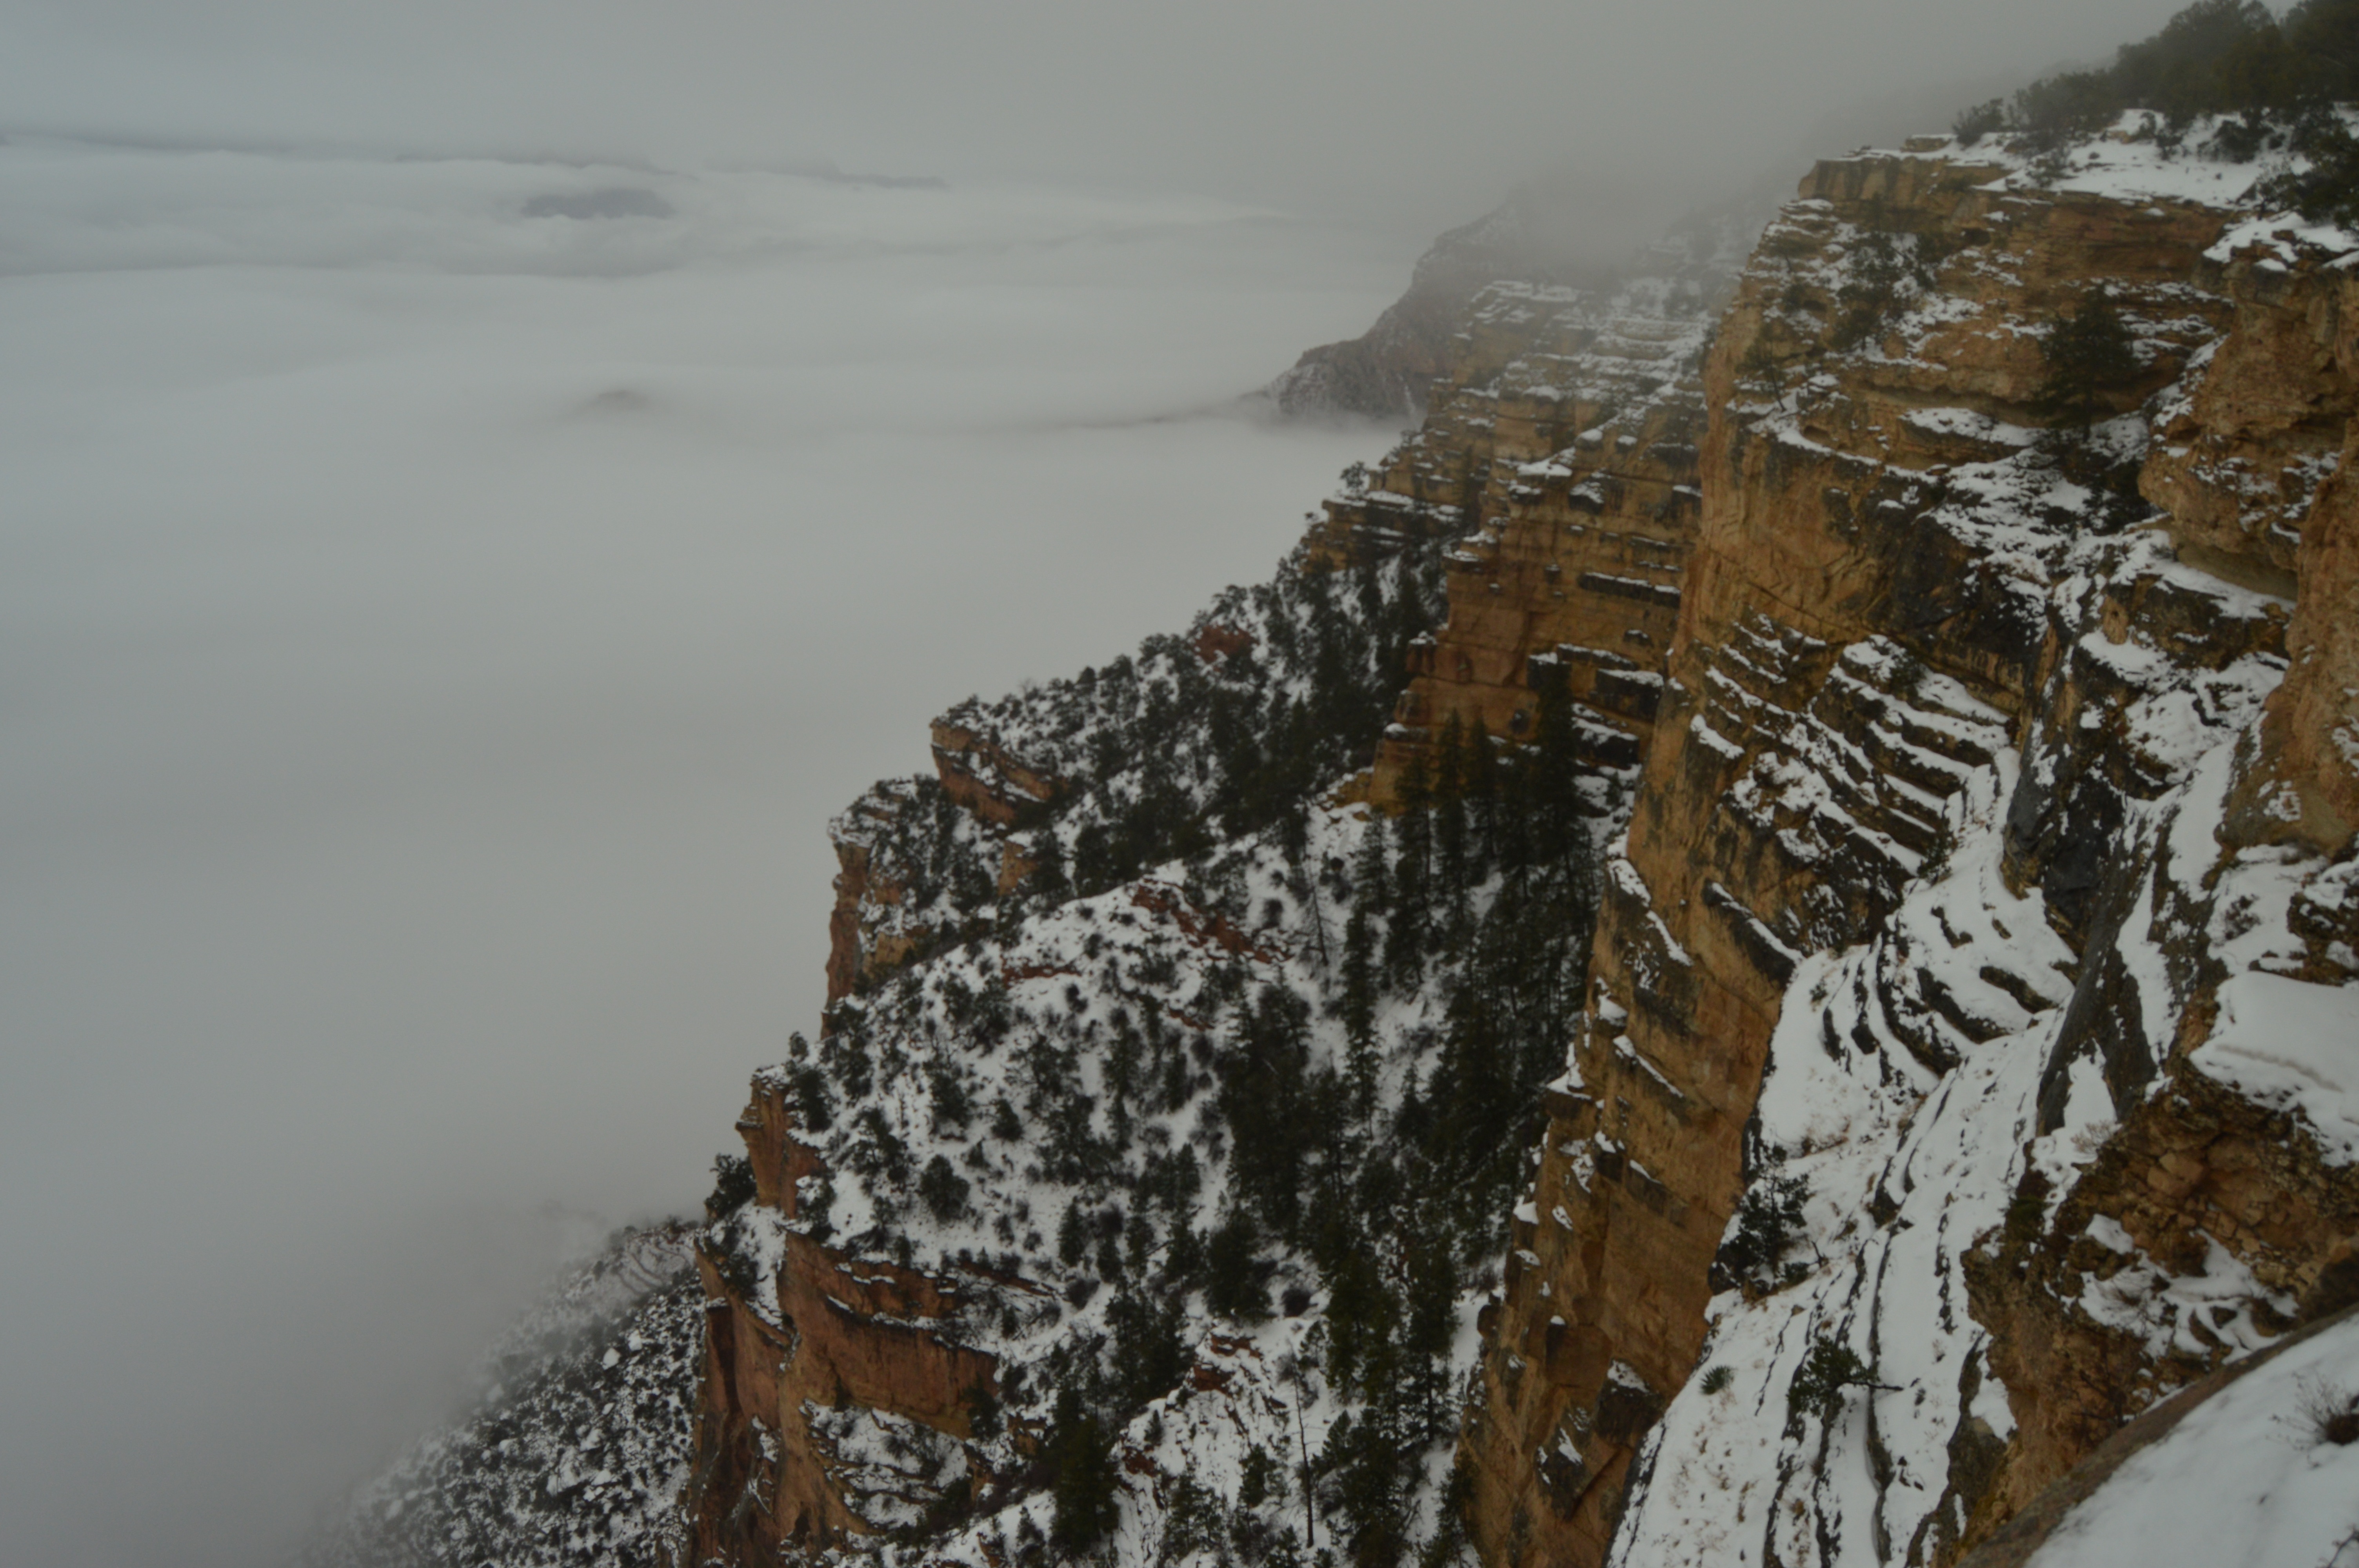
sea, coast, nature, mountain, snow, winter, cloud, fog, wave, cliff, ice, mystic, weather, america, snowy, grand canyon, terrain, season, excursion, mysterious, mountains, misty, mood, in winter, atmospheric phenomenon, geological phenomenon